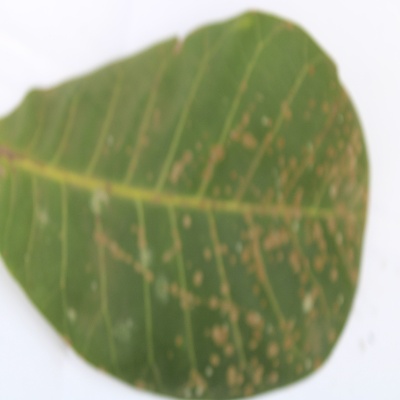
Crop: Cashew
Condition: red rust